Koreans in Japan

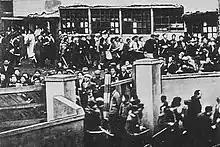
The second Kobe riots in 1950

In 1965, Japan concluded a Treaty on Basic Relations with the Republic of Korea and recognized the South Korean government as the only legitimate government of the peninsula. Those Koreans in Japan who did not apply for South Korean citizenship kept Chōsen-seki which did not give them citizenship of any nation.